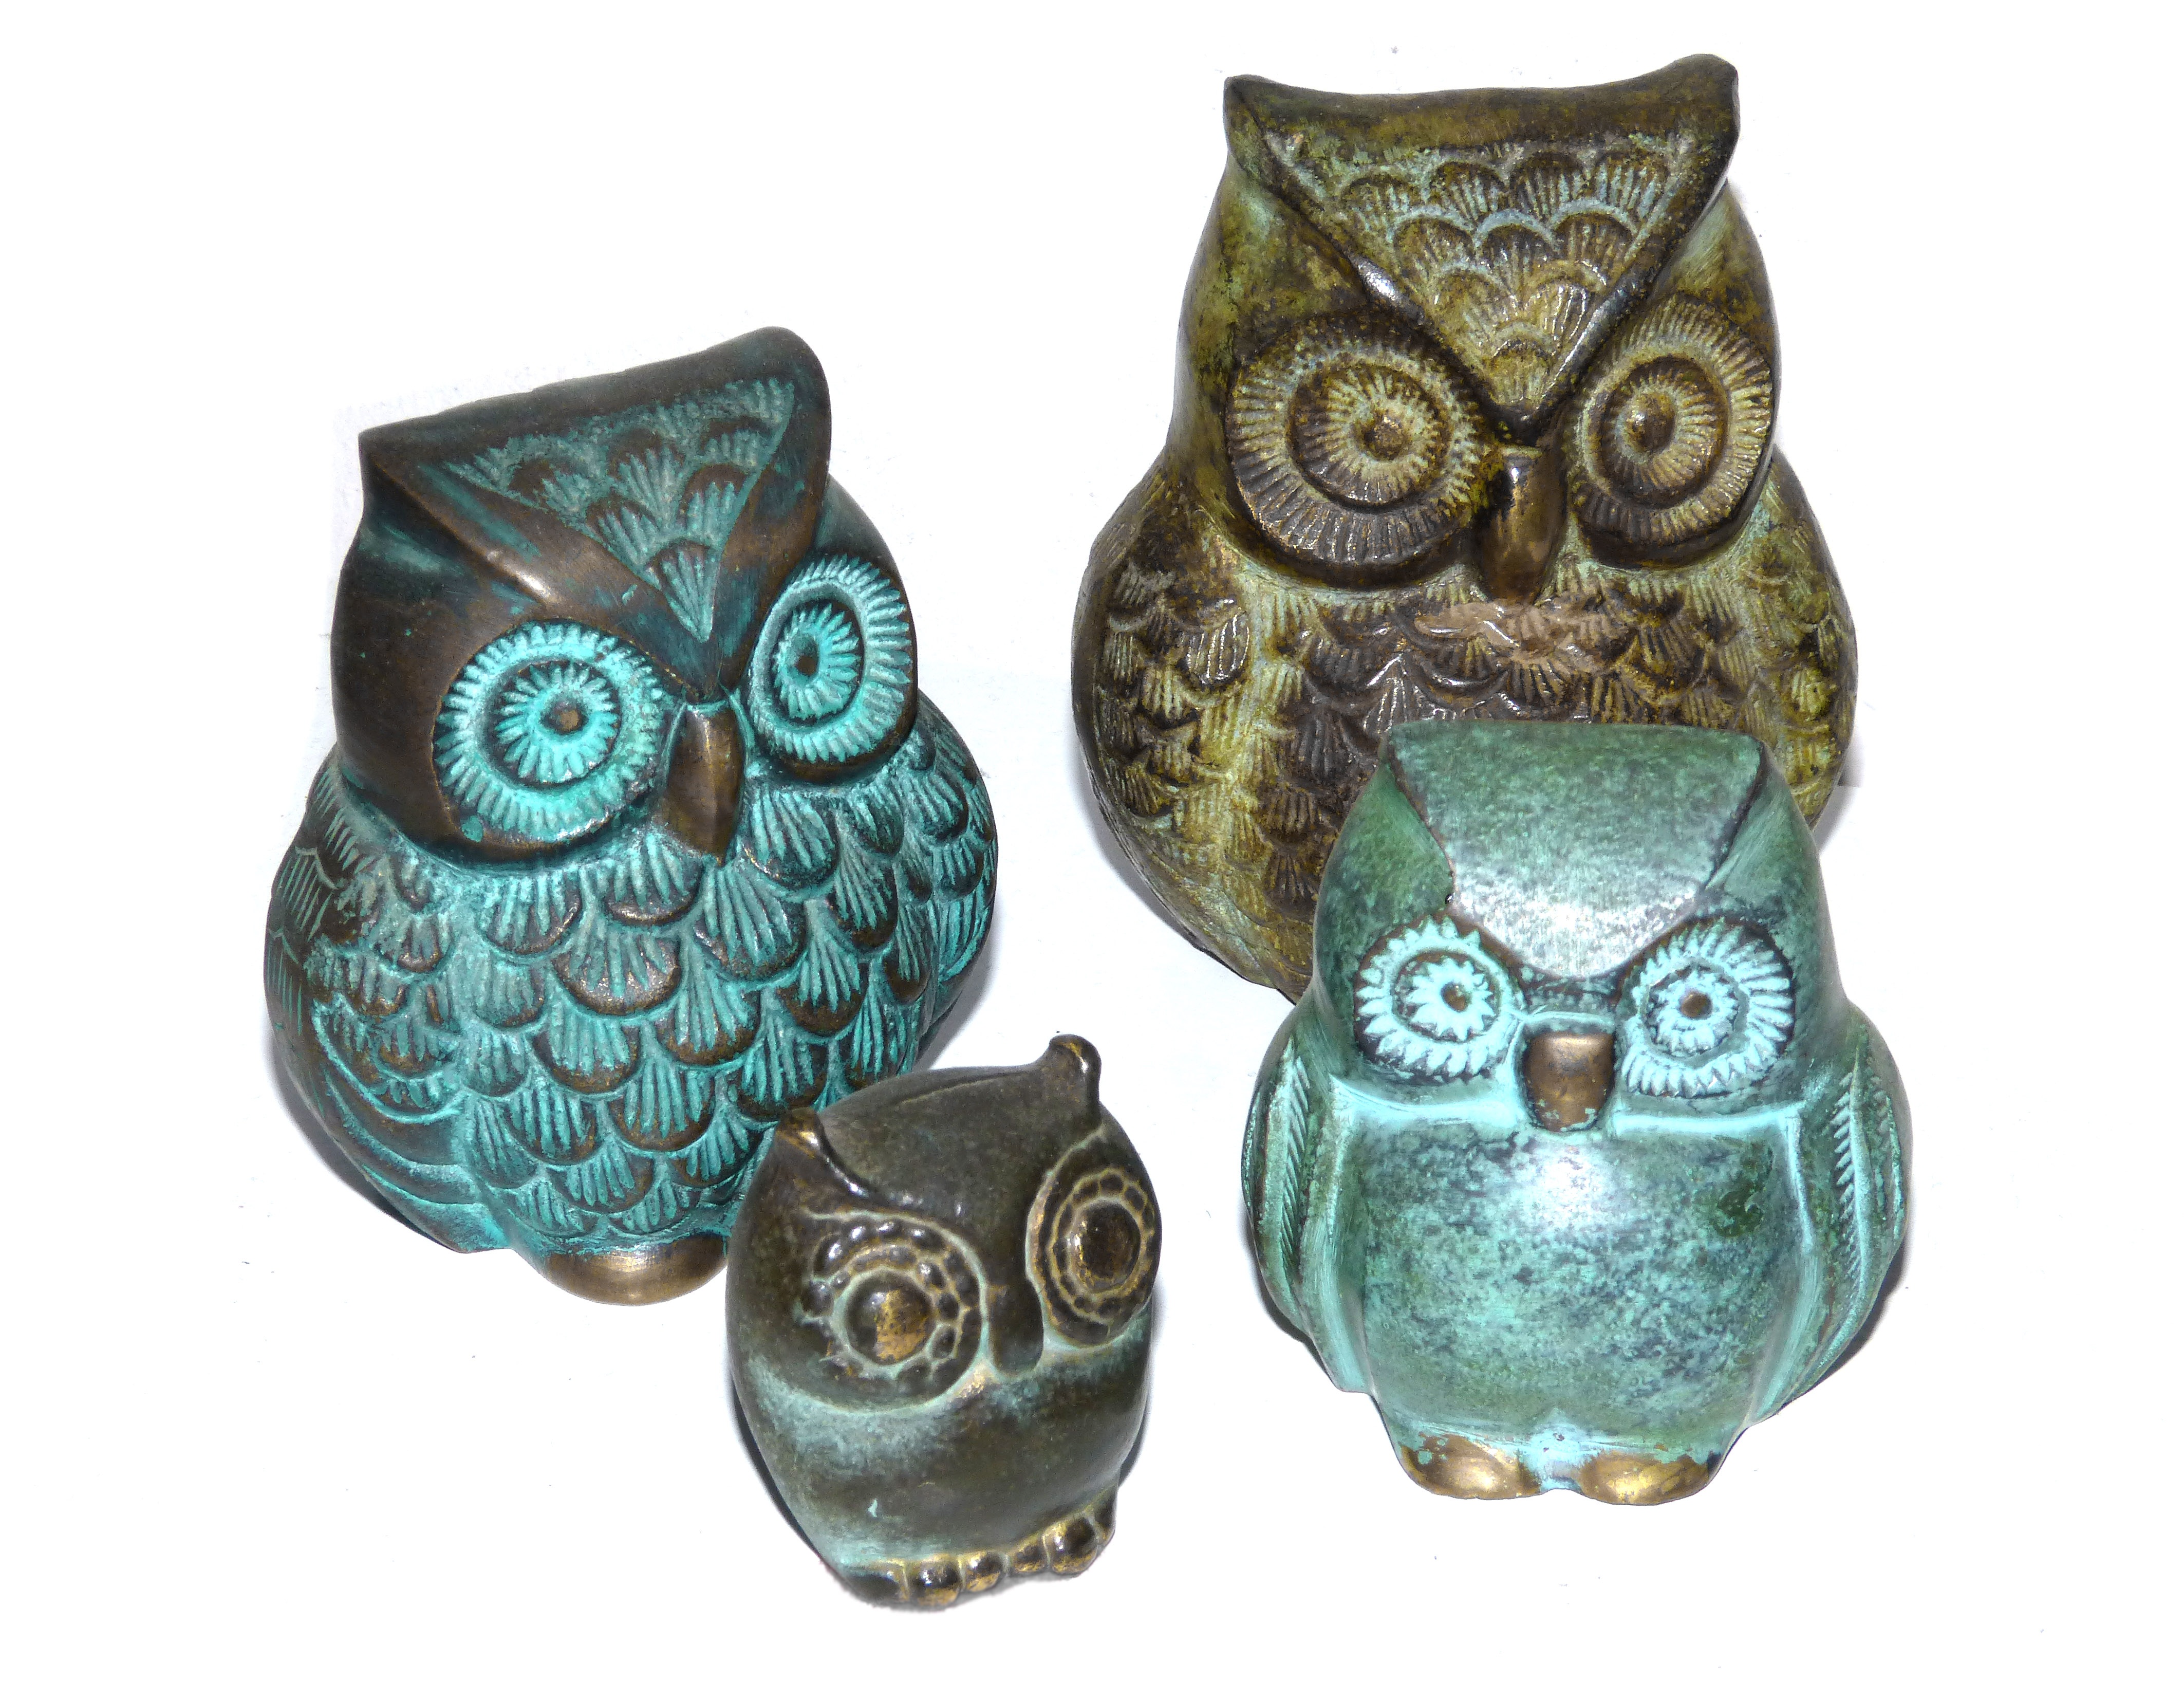
bird, statue, decoration, ceramic, owl, material, bird of prey, jewellery, art, turquoise, bronze, carving, figures, owls, fashion accessory